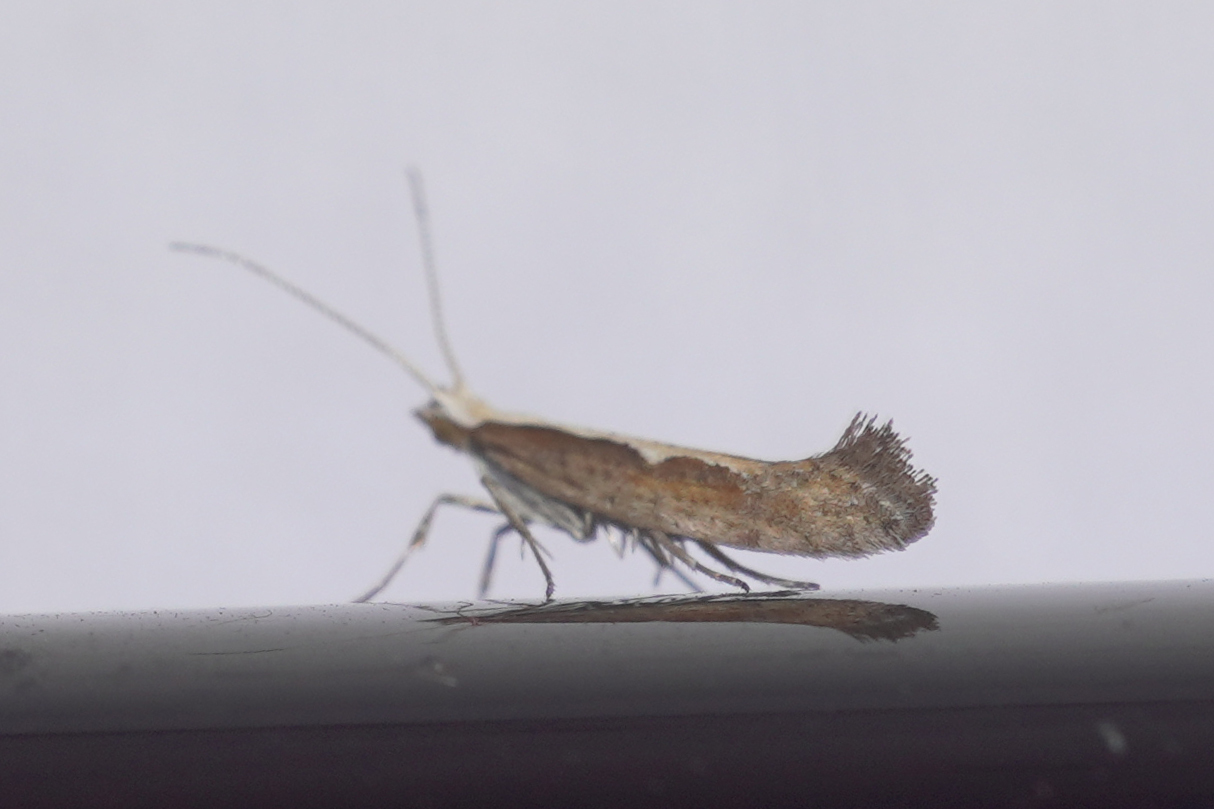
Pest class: diamondback_moth